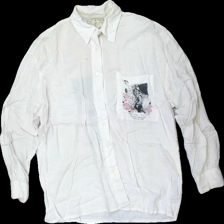
View: front
Type: Shirt
Category: Men
Brand: Not in the list
Brand text on label: cap a pie
Colors: White, Black, Pink
Material: 100% viscose
Pattern: Other
Cut: Regular
Size: M
Season: All
Stains: Major
Damage: fläckar
Damage location: top center
Damage 2: fläckar
Damage 2 location: middle center
Damage 3 location: middle left
Price range: <50
Recommended usage: Export
Description: vit skjorta med blommor och människa på, missfärgad upptill
Comment: missfärgad